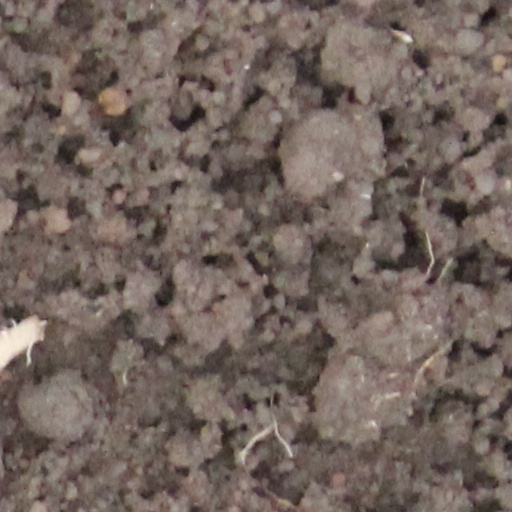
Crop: wheat